San Giacomo di Rialto

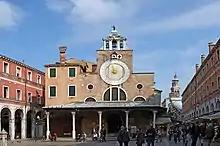

San Giacomo di Rialto is a church in the sestiere of San Polo, Venice, northern Italy. The inclusion of "Rialto" in the name distinguishes this church from San Giacomo dell'Orio which is situated in the sestiere of Santa Croce, on the same side of the Grand Canal.